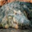
Label: crocodile